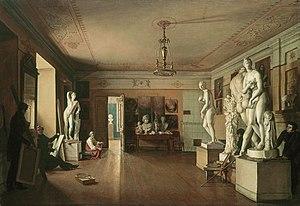
L'École Venetsianov est un cercle de peintres russes qui se sont rassemblés autour d'Alexeï Venetsianov et qui réalisaient surtout des tableaux de genre sur des sujets proches de la paysannerie et de la campagne.